List of rail accidents (1910–1919)

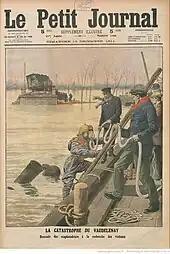
"Petit Journal" issue of 5 December 1911 reporting the 23 November 1911 Montreuil-Bellay railway accident

April 29 – "United States" – Martin's Creek, New Jersey. A train, carrying 169 school teachers, friends, and relatives, bound from Utica, Syracuse, and Waterville in New York state to Washington, DC, was hurled down a forty-foot (12 m) embankment at Martin's Creek.